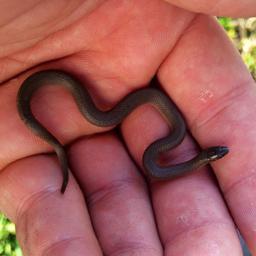
Animal: snakes